Pitchshifter

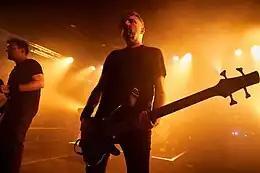
JS and Mark Clayden in 2018

In June 2016, the band tweeted "Looking at some live shows in Feb 2018 in the UK". This was followed by an announcement in April 2018 that the band would reunite for a short tour the following November to coincide with the 20th anniversary of the "www.pitchshifter.com" album; Simon Hutchby from earthtone9 would be replacing Jason Bowld on drums, as Bowld could not break away his commitments with Bullet for My Valentine. When asked about a longer term reunion, J.S. Clayden emphasized that the current band members live in different cities and countries. Select demo material from the band's would-be seventh album, "Sprint Finish", was released on the band's Bandcamp page.